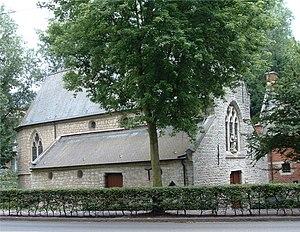
Stalle est un quartier de la commune belge d'Uccle, dans la Région de Bruxelles-Capitale. Stalle est situé dans le nord-ouest de la commune, près de la frontière avec Forest.